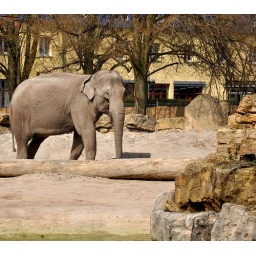
Just two female elephants in the enclosure and this was one of them.